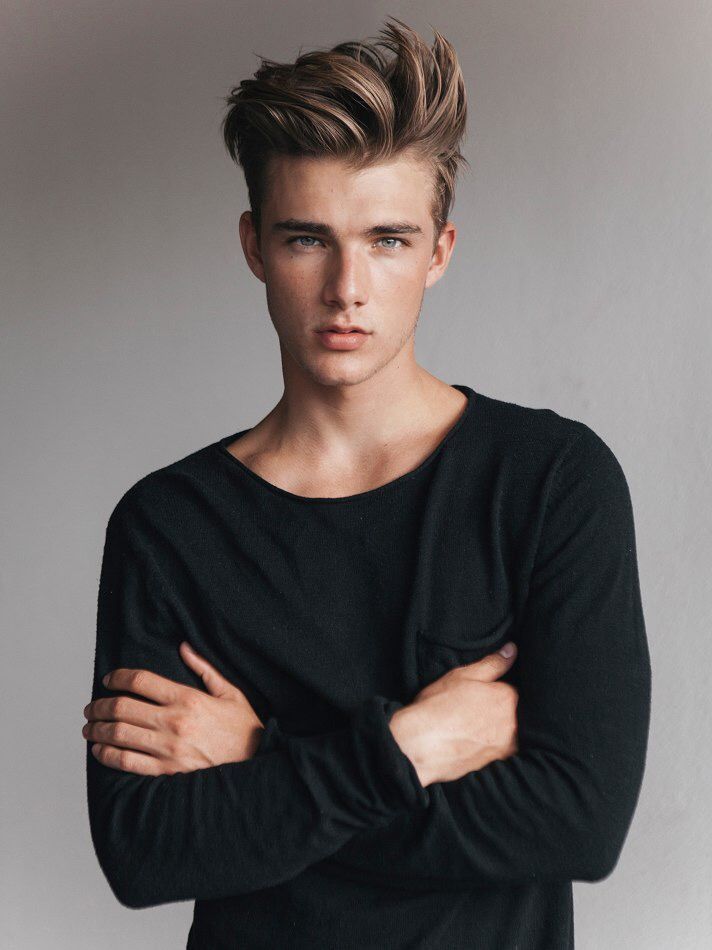
Label: Colored